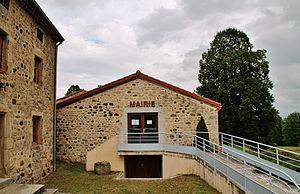
La Mairie
Saint-Vénérand est une commune française située dans le département de la Haute-Loire en région Auvergne-Rhône-Alpes.